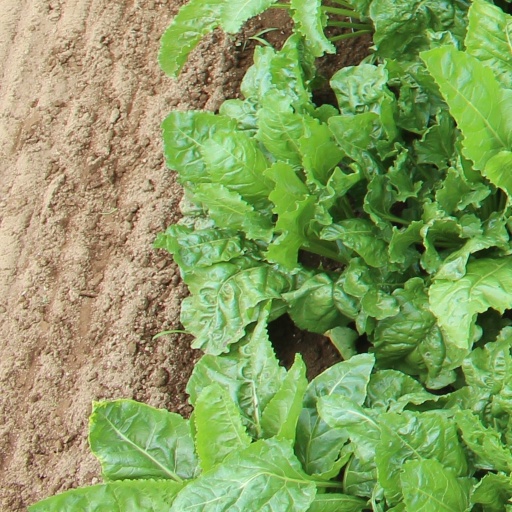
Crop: sugar beet